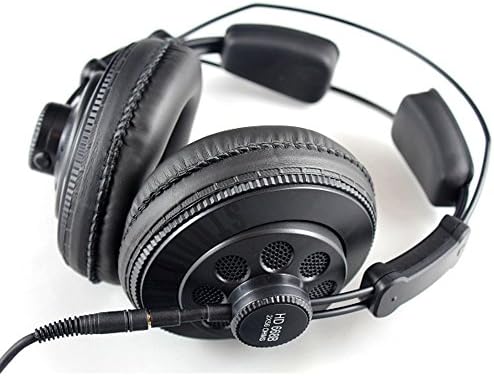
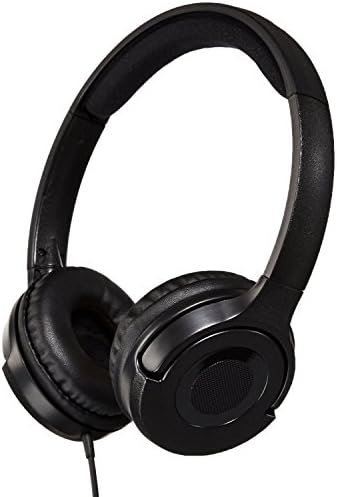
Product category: headphones
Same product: no